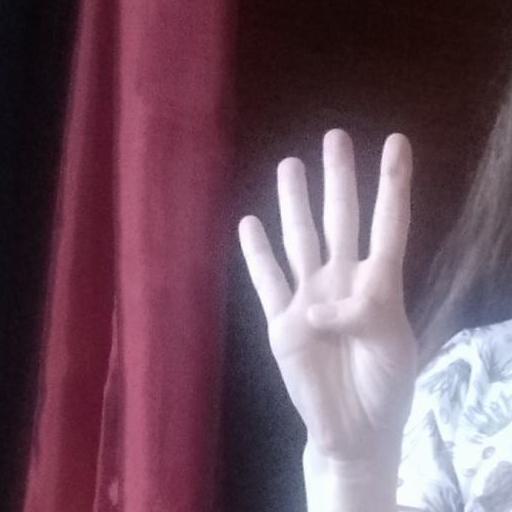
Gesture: four